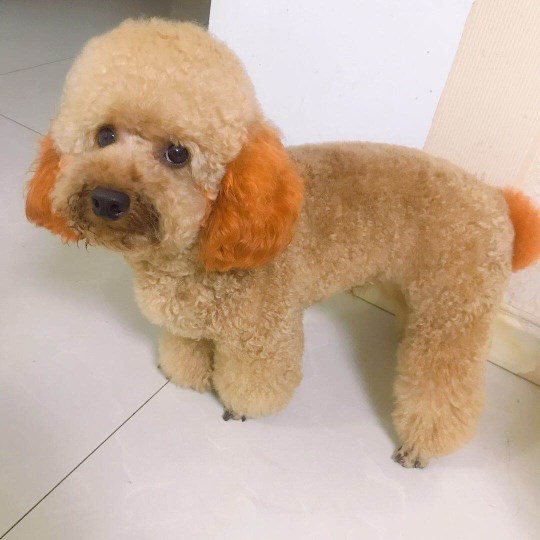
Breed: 7449-n000128-teddy